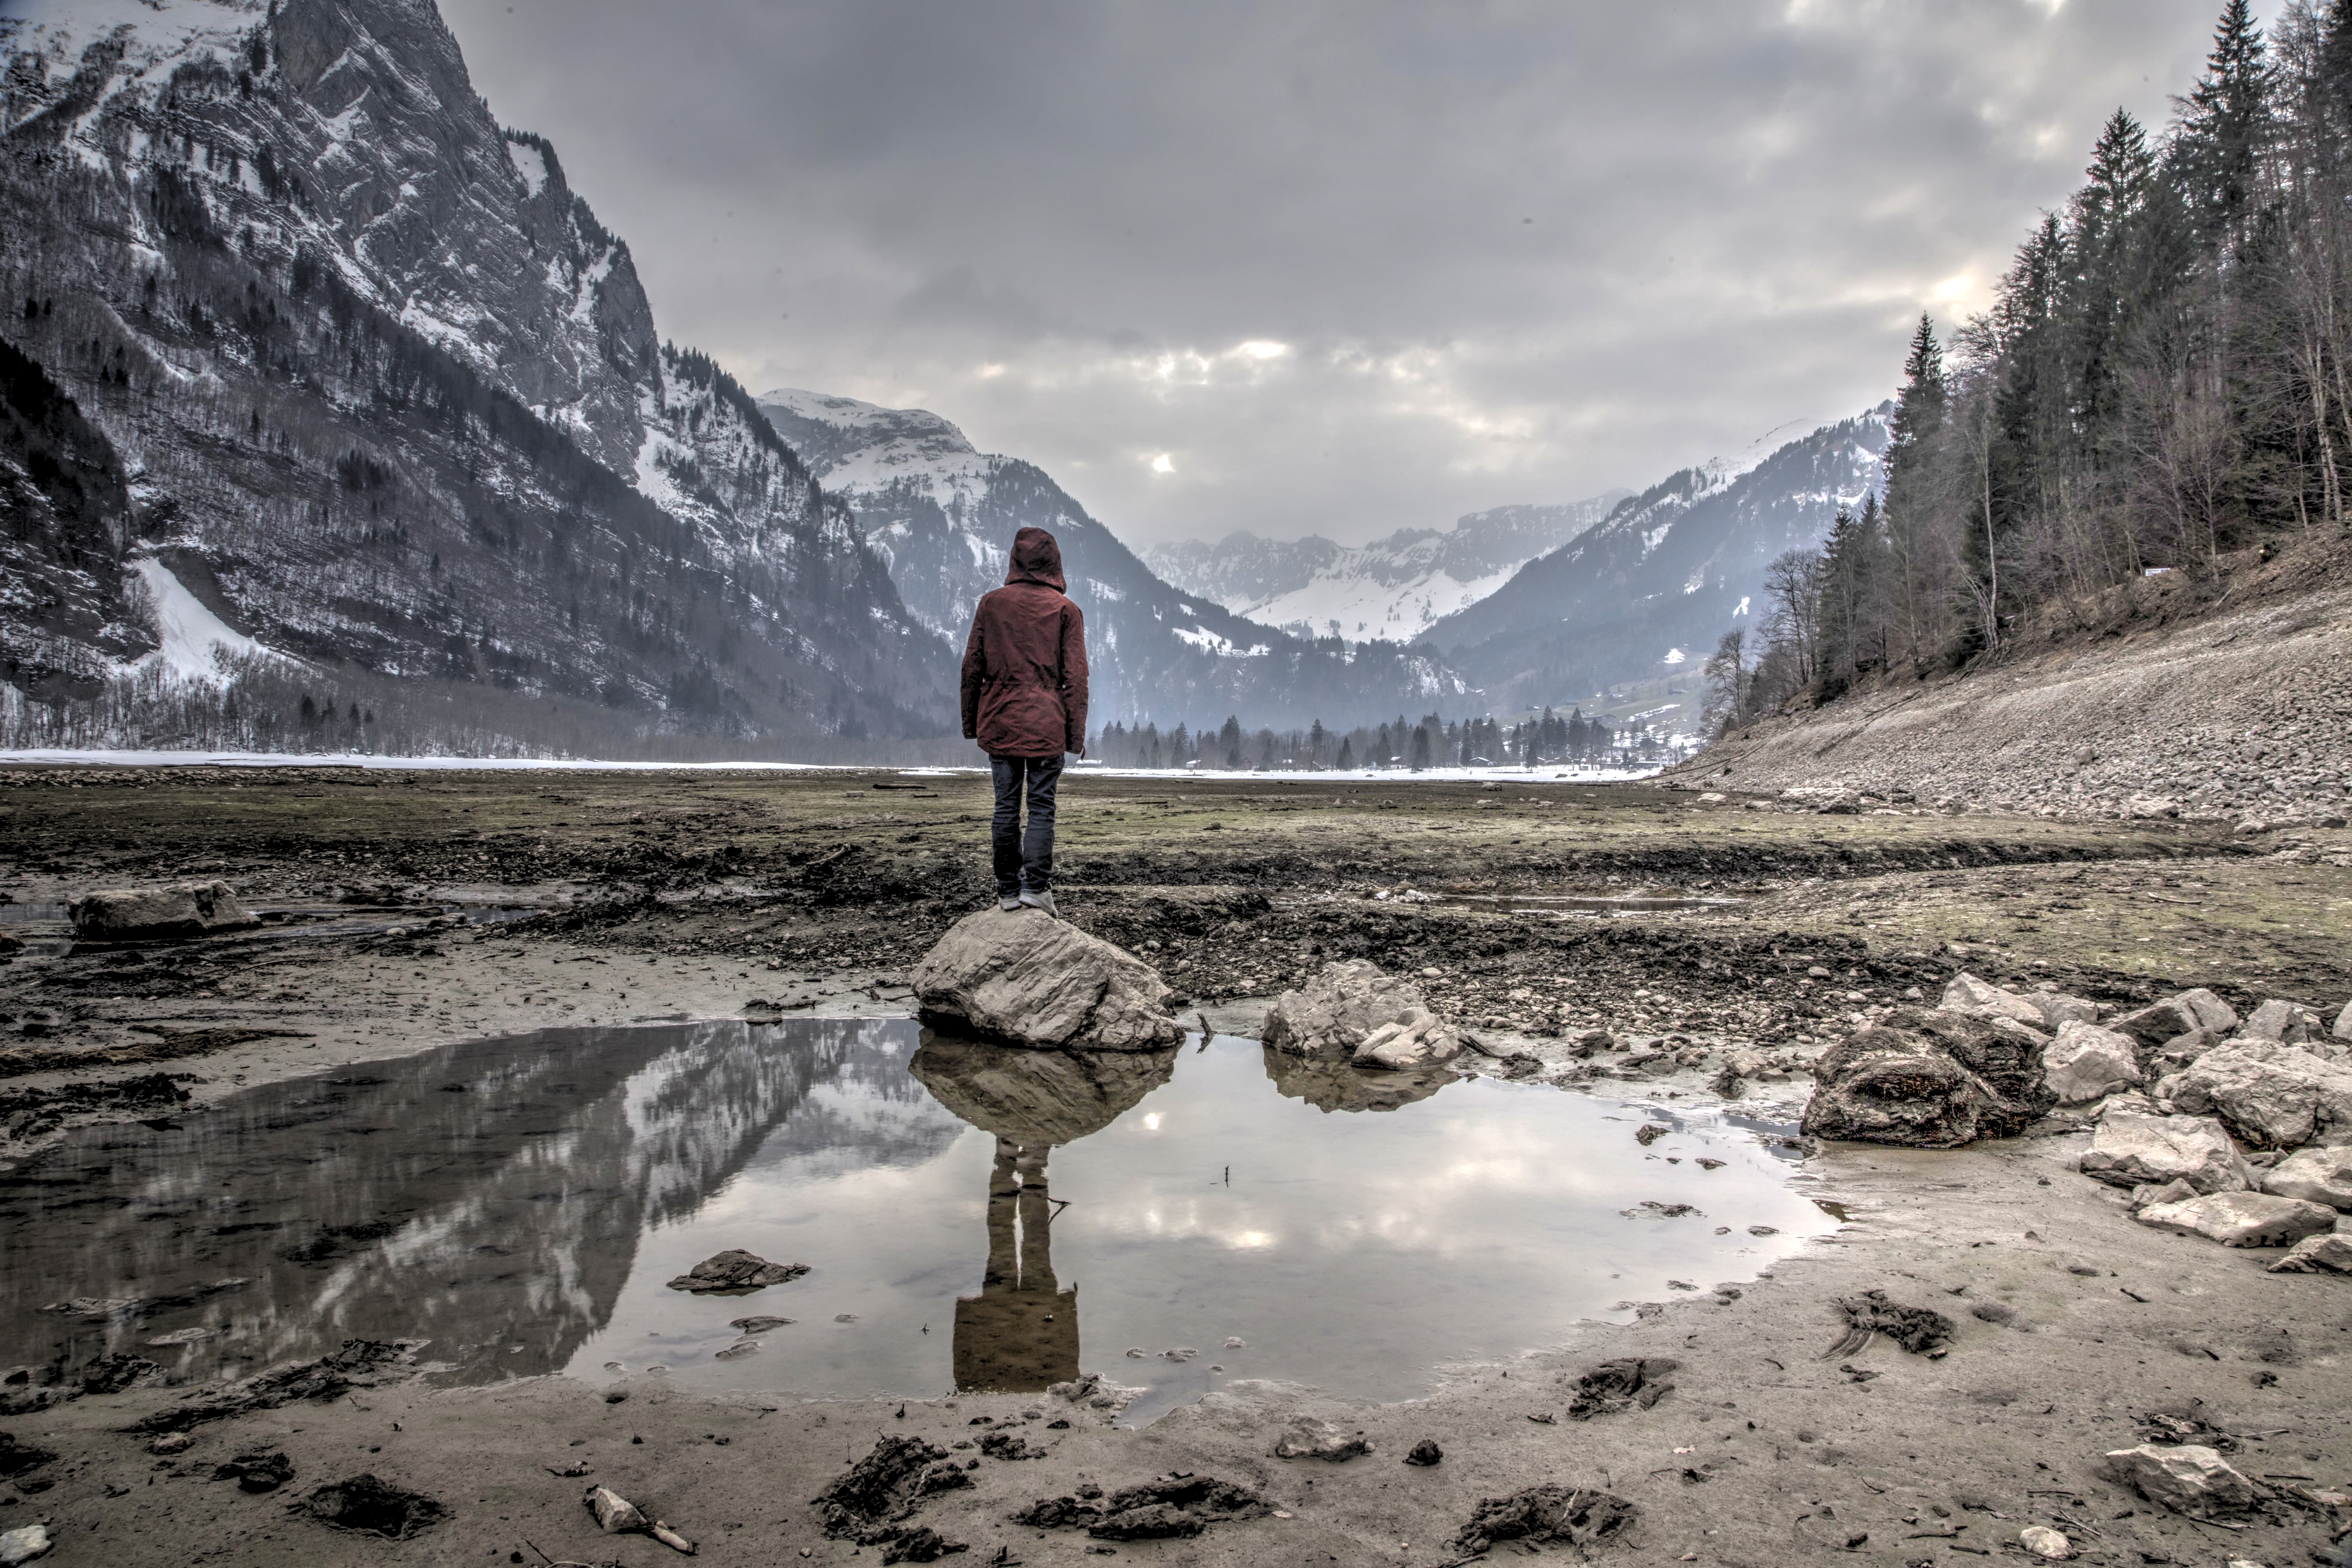
landscape, sea, water, nature, rock, wilderness, walking, creative, mountain, snow, winter, photography, lake, adventure, mountain range, hdr, geology, copyrightfree, commons, wendelin, jacober, landform, mountainous landforms